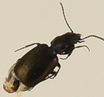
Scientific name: Syntomus americanus
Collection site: Chase Lake National Wildlife Refuge NEON (WOOD), plot WOOD_008